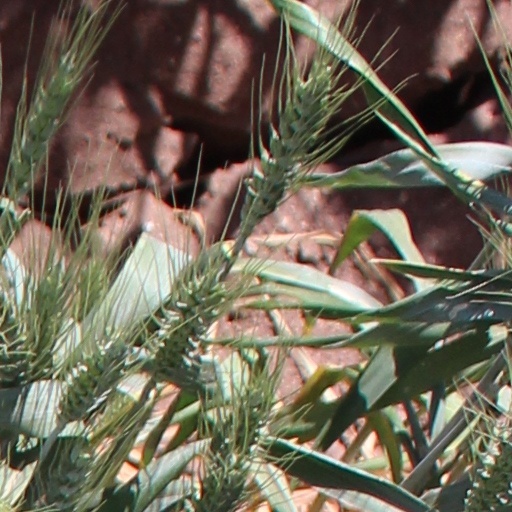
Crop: wheat